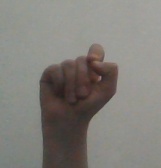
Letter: fa